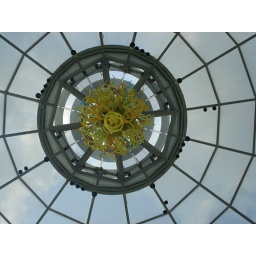
more in the glass house